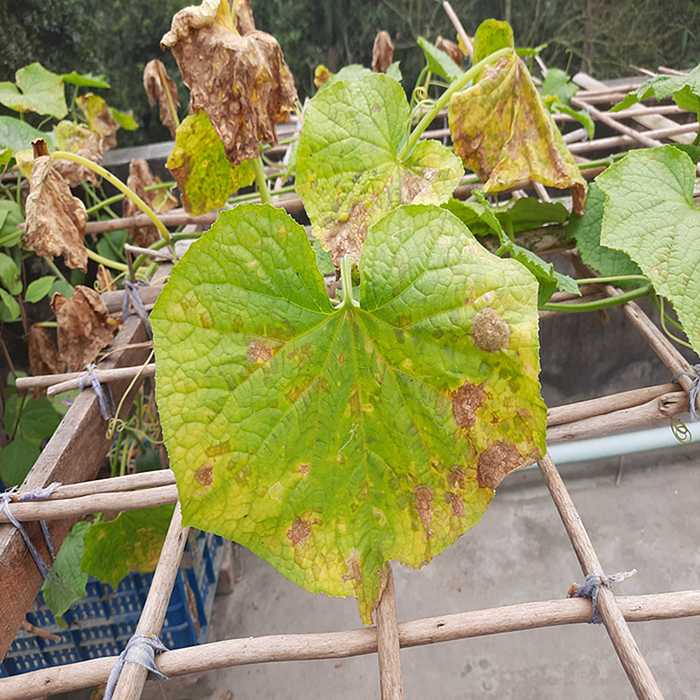
Plant: Cucumber
Label: Anthracnose lesions